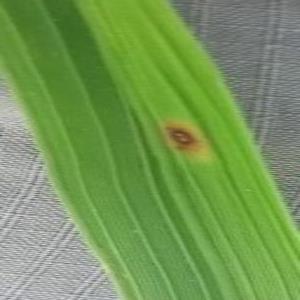
Disease: Brownspot